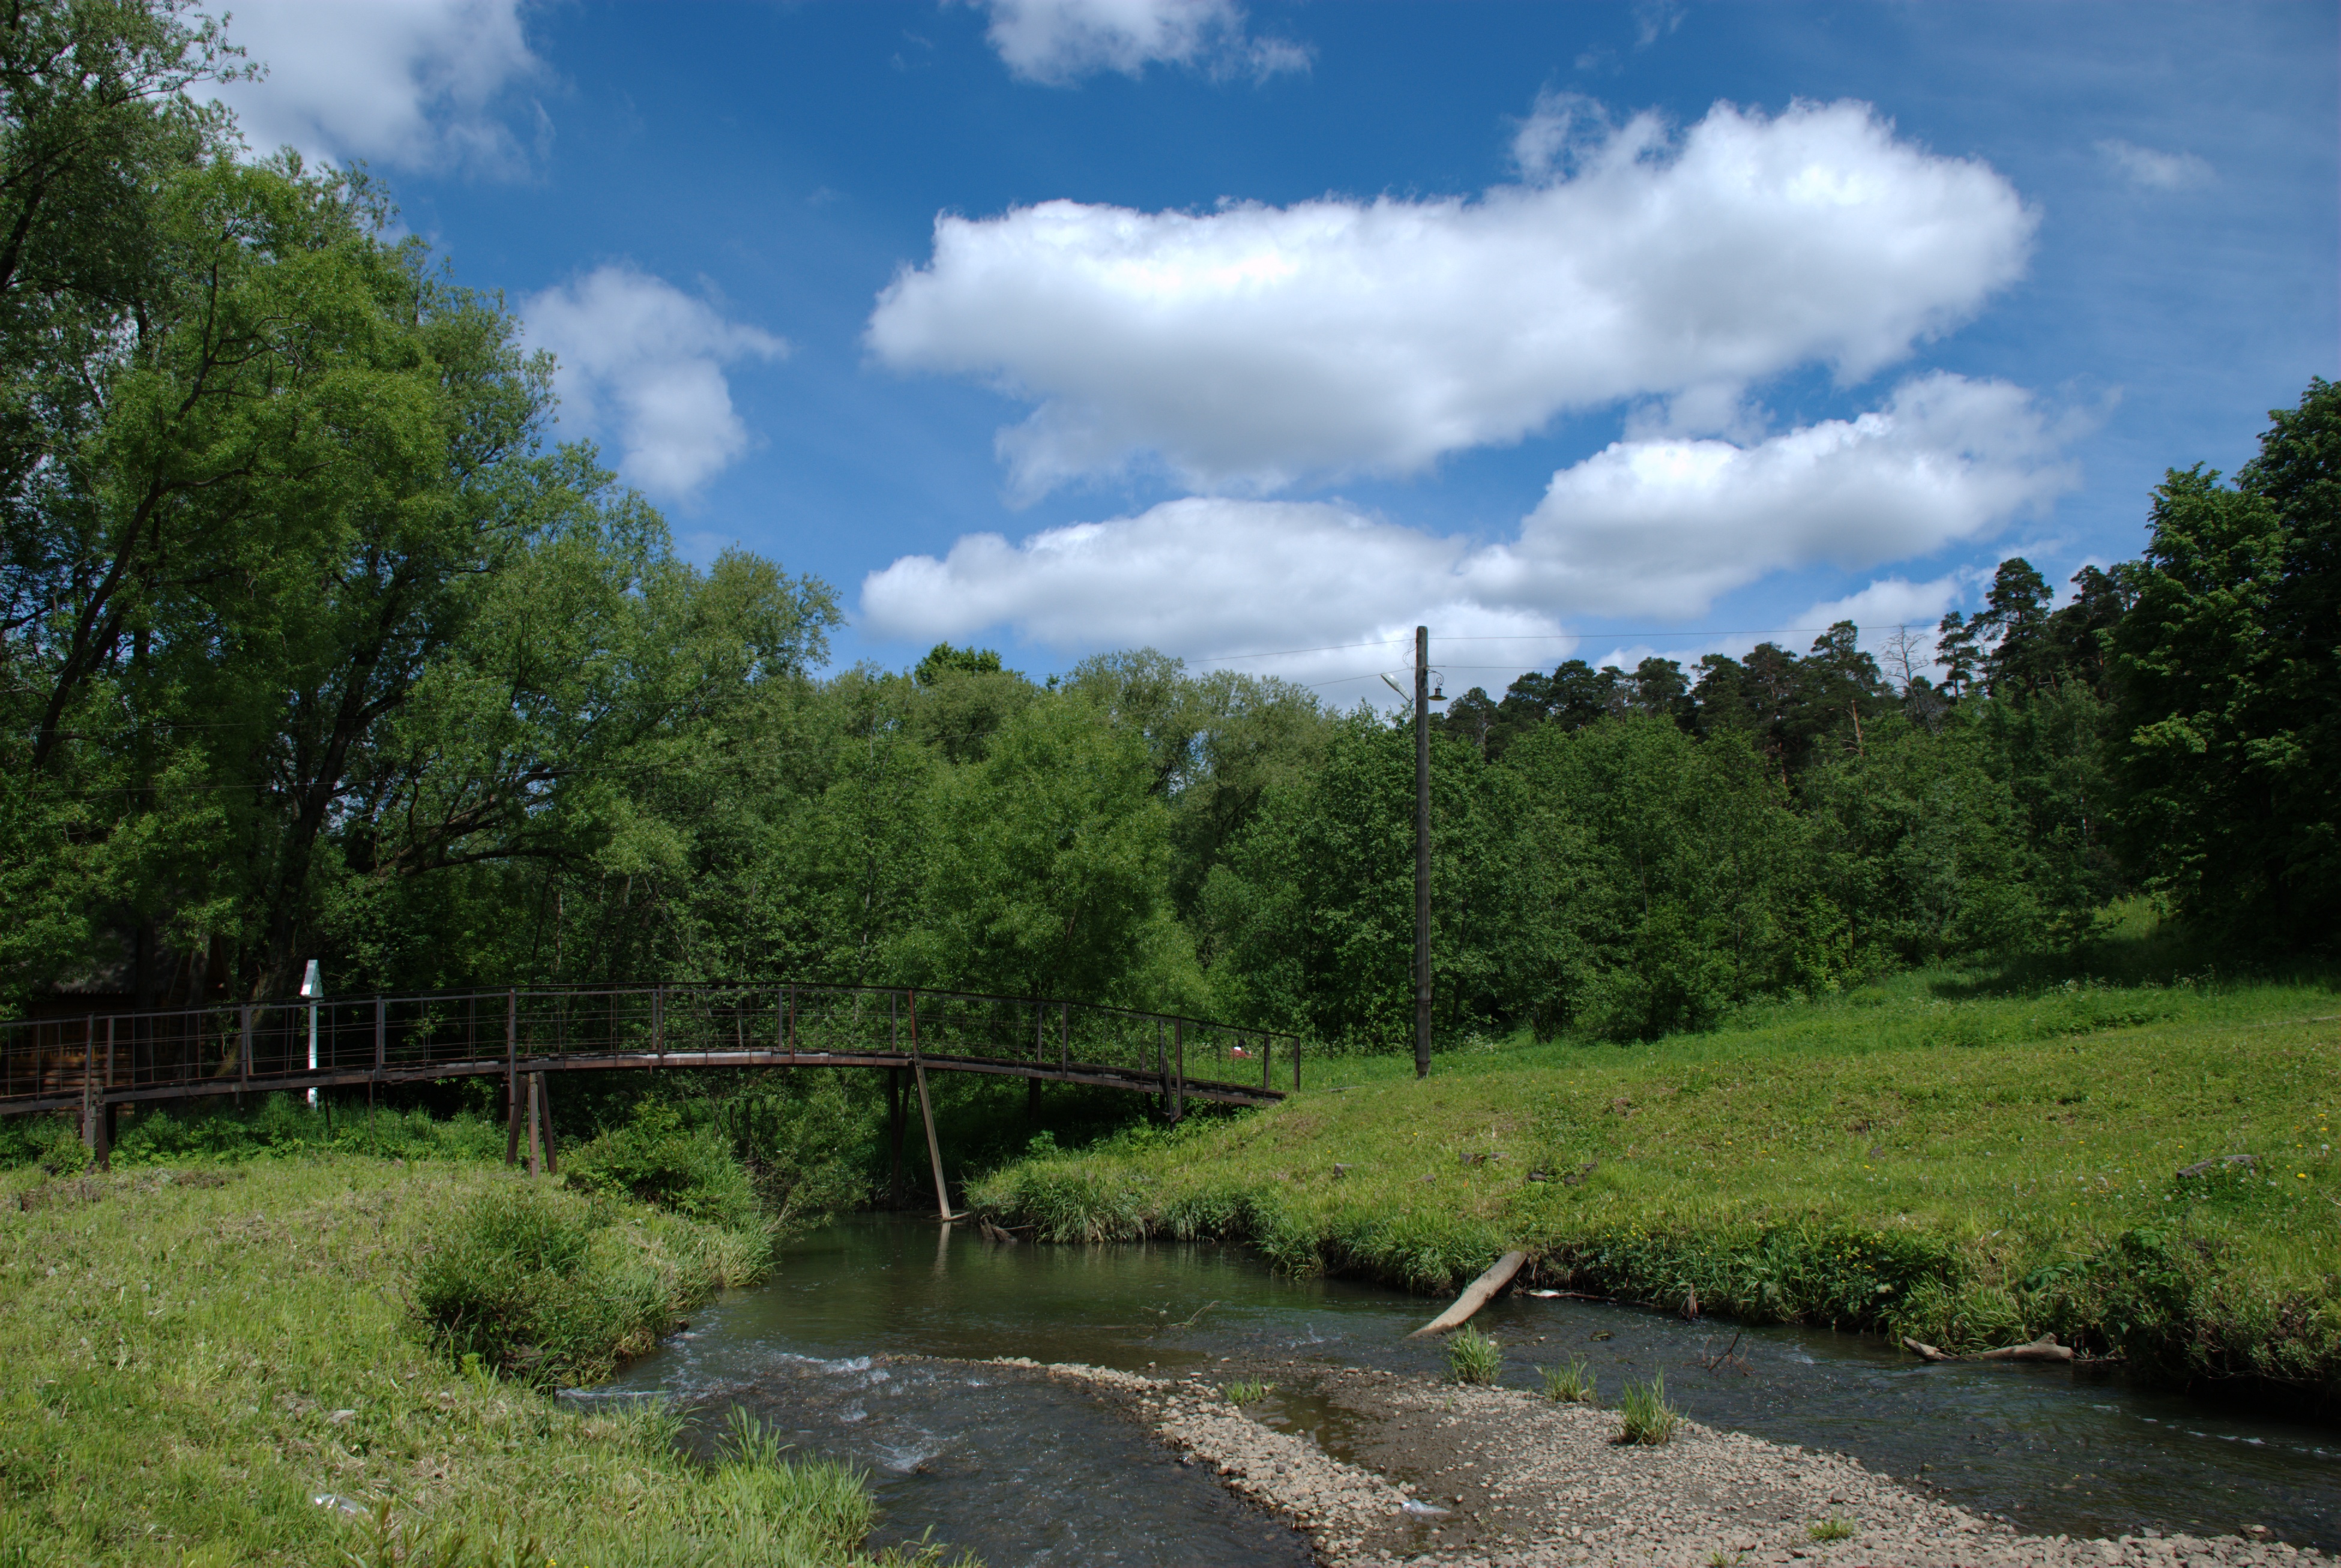
tree, forest, meadow, lake, river, stream, reservoir, nikon, waterway, wetland, russia, d80, habitat, loch, ecosystem, naturesfinest, nikond80, moscowregion, rural area, totalawesomeness, natural environment